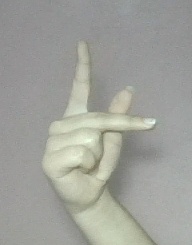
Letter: dha